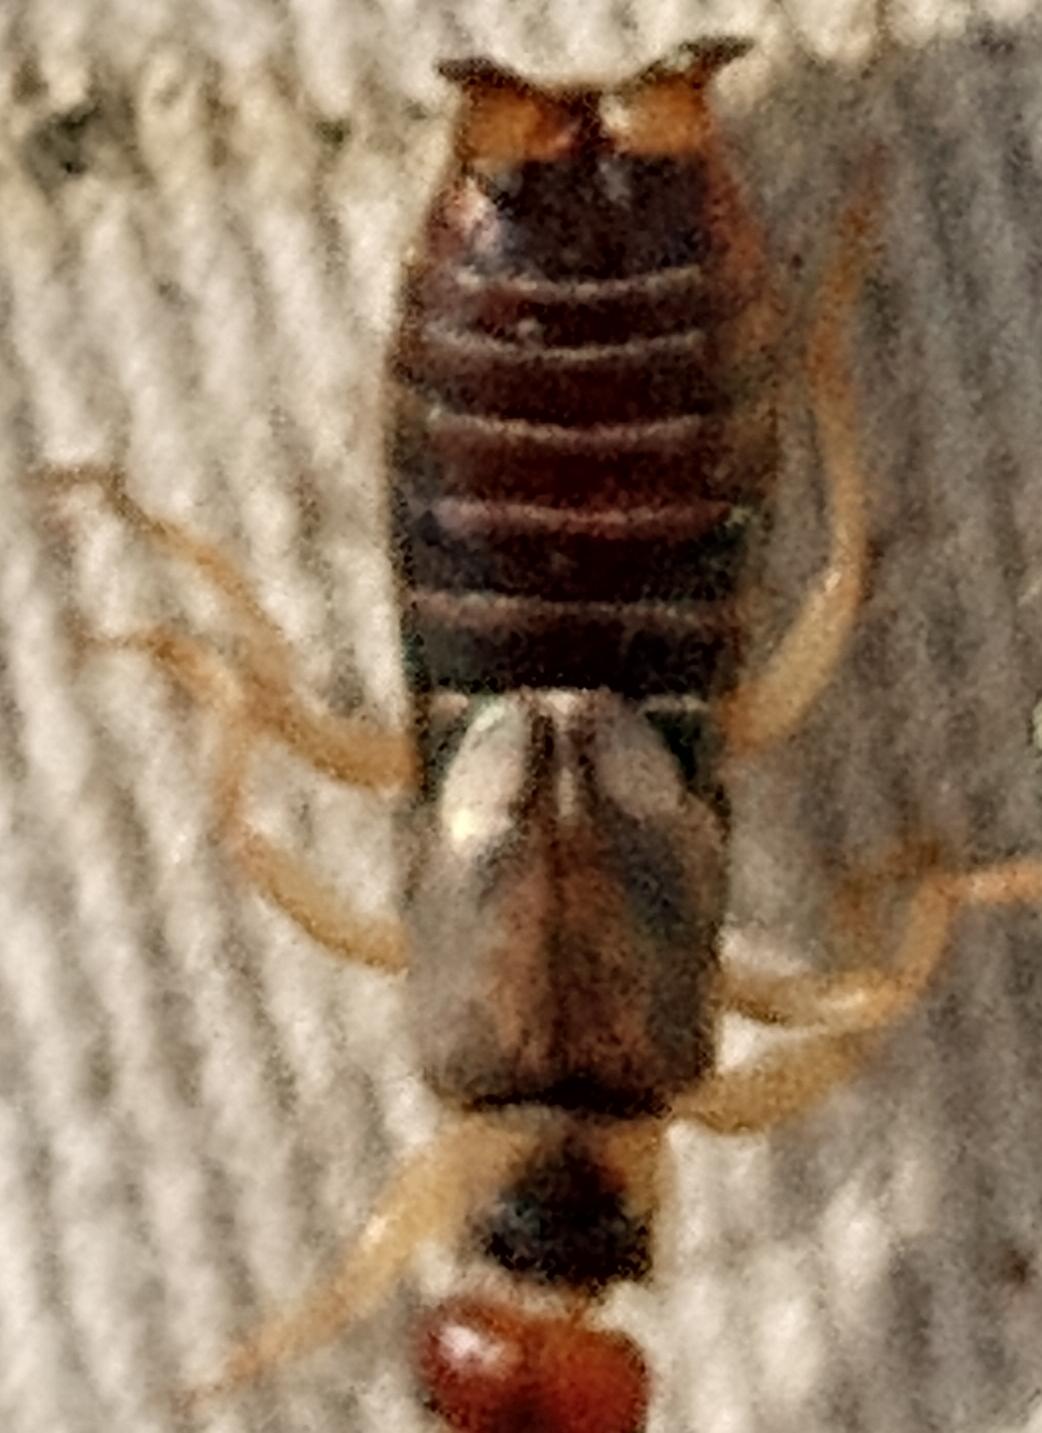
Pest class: occasional_pest